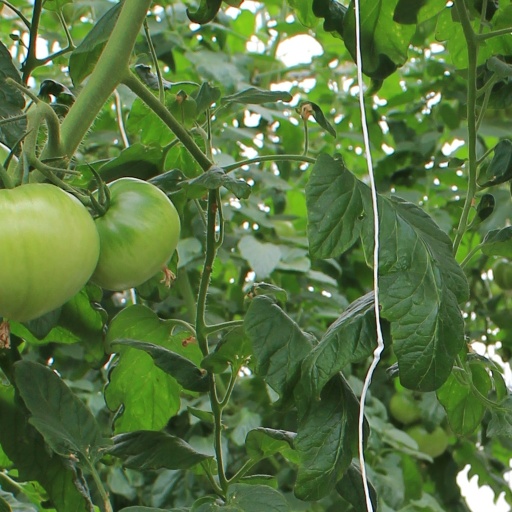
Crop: tomato